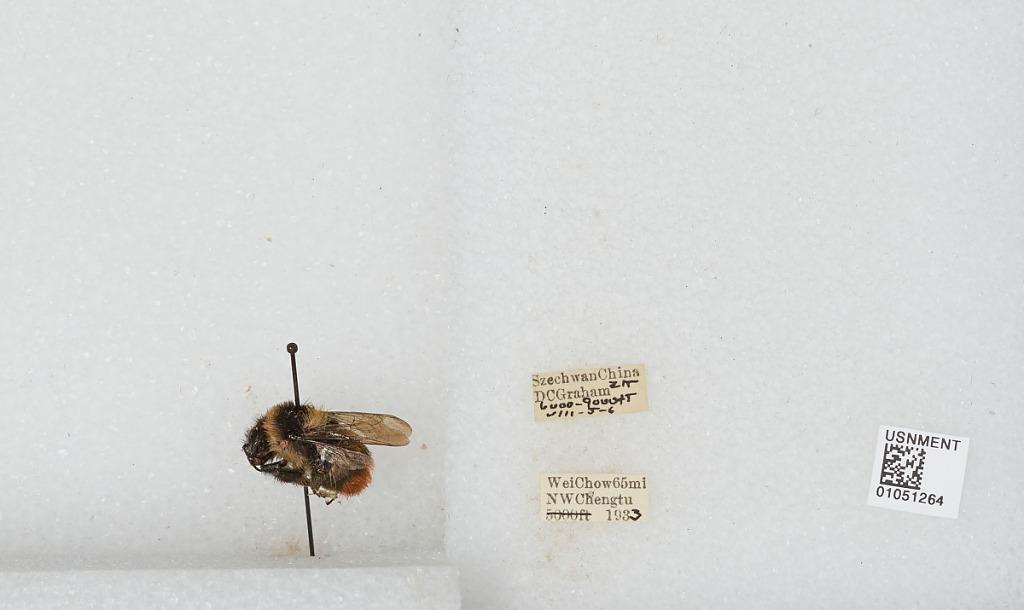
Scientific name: Bombus sp.
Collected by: D. Graham
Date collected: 1933-8-5
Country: China
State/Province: Sichuan
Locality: Wei Chow 65 miles NW Chengdu